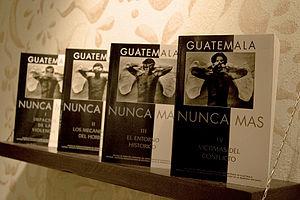
Juan José Gerardi Conedera est un évêque guatémaltèque assassiné pour s'être engagé auprès des Mayas Q'eqchi' et K'iche' dans la défense des Droits de l'Homme et avoir recensé dans le cadre de la Commission pour l'éclaircissement historique vingt et un mil deux cents des victimes du terrorisme d'état organisé durant la guerre civile guatémaltèque et du « génocide guatemaltèque » perpétré par les Patrullas de Autodefensa Civil et autres escadrons de la mort.